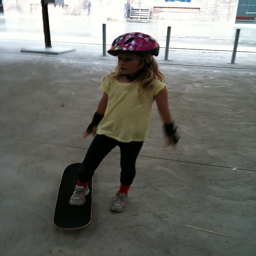
A young girl with a helment stands on a skateboard.
A young girl wearing a helmet is skateboarding.
The little girl is riding her skateboard.
Young girl is on a skateboard with protection gear
A little girl wearing a hat has one foot on a skateboard.